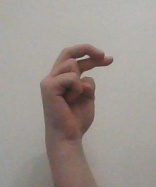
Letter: zay